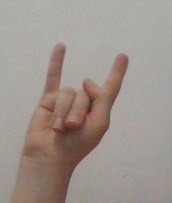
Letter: la